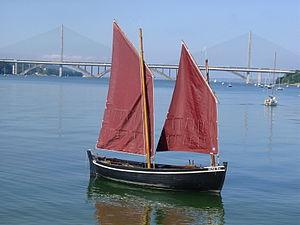
Chaloupe Mari-Lizig sur l'Elorn avec en arrière plan les ponts de l'Iroise et Albert Louppe
Le Relecq-Kerhuon [lə ʁəlɛk kɛʁyɔ̃] est une commune française du département du Finistère, en région Bretagne.